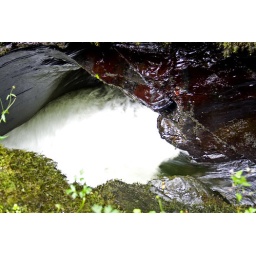
The white water river in the Devils Cauldron in Lydford Gorge, Devon.